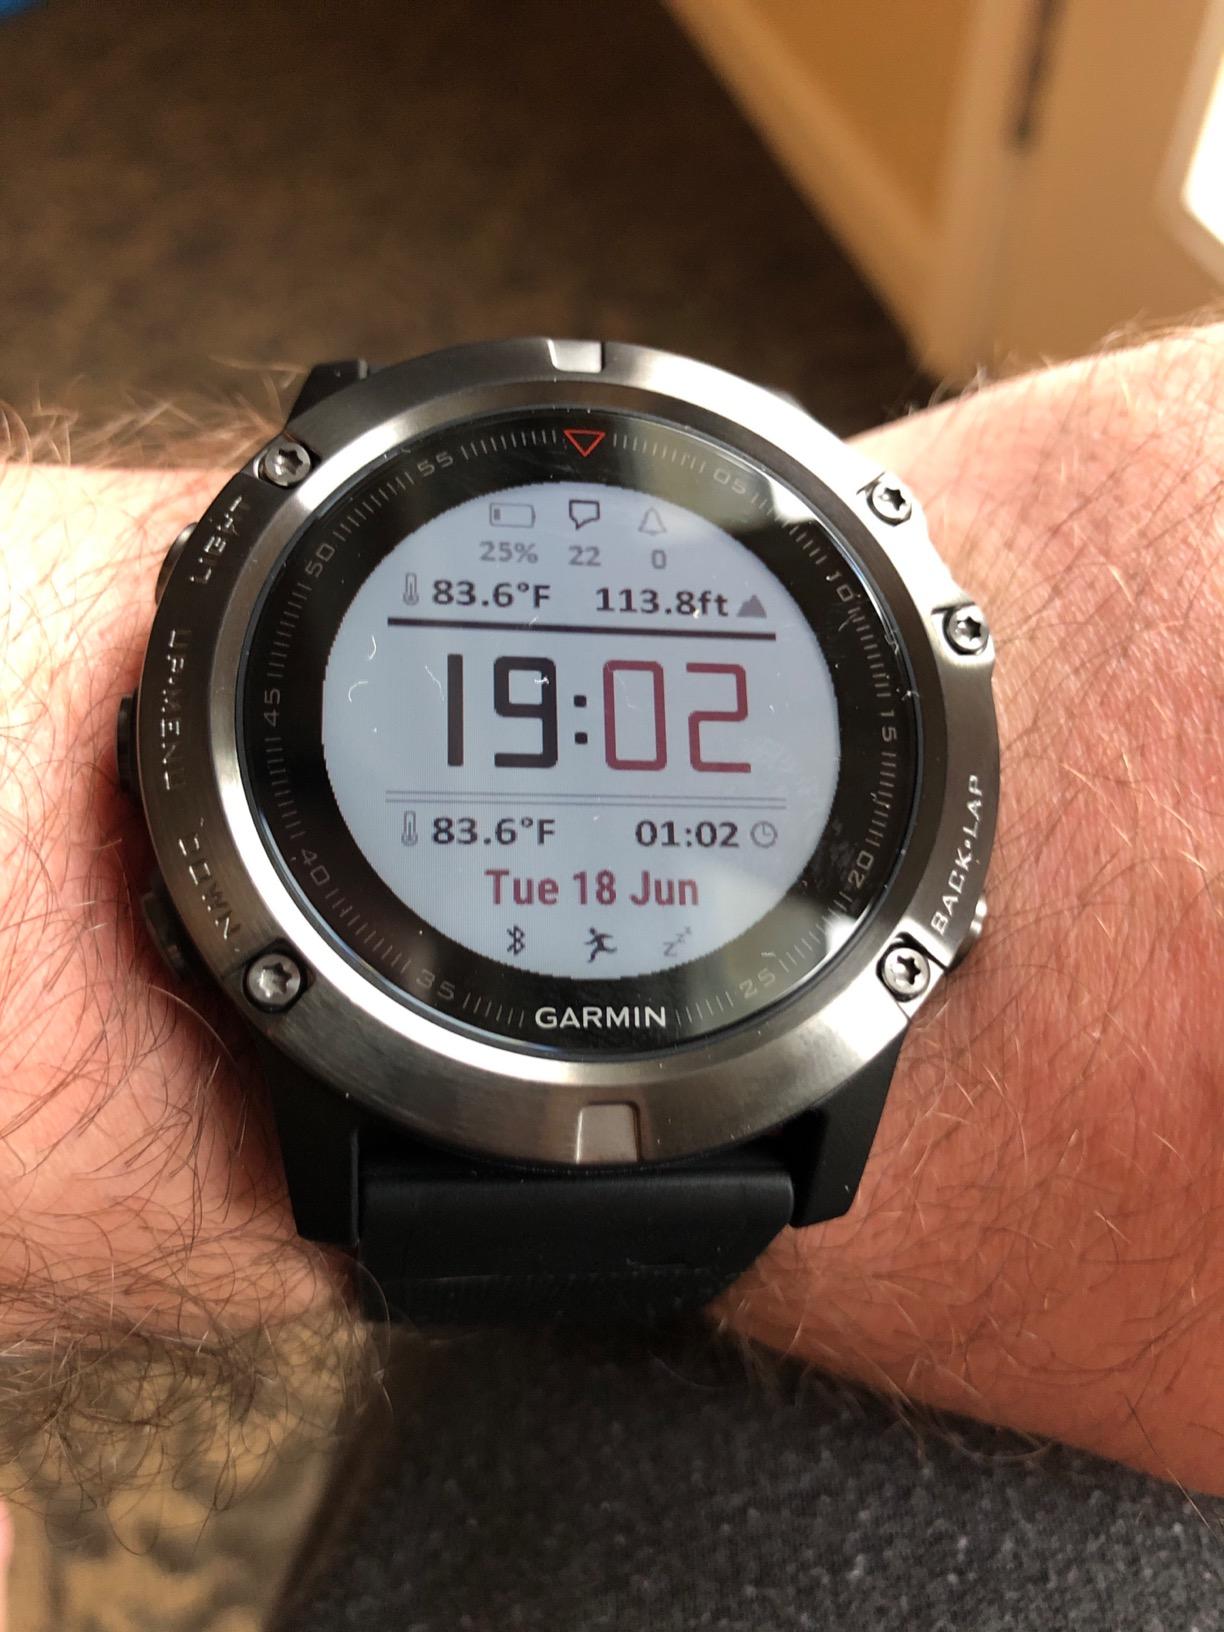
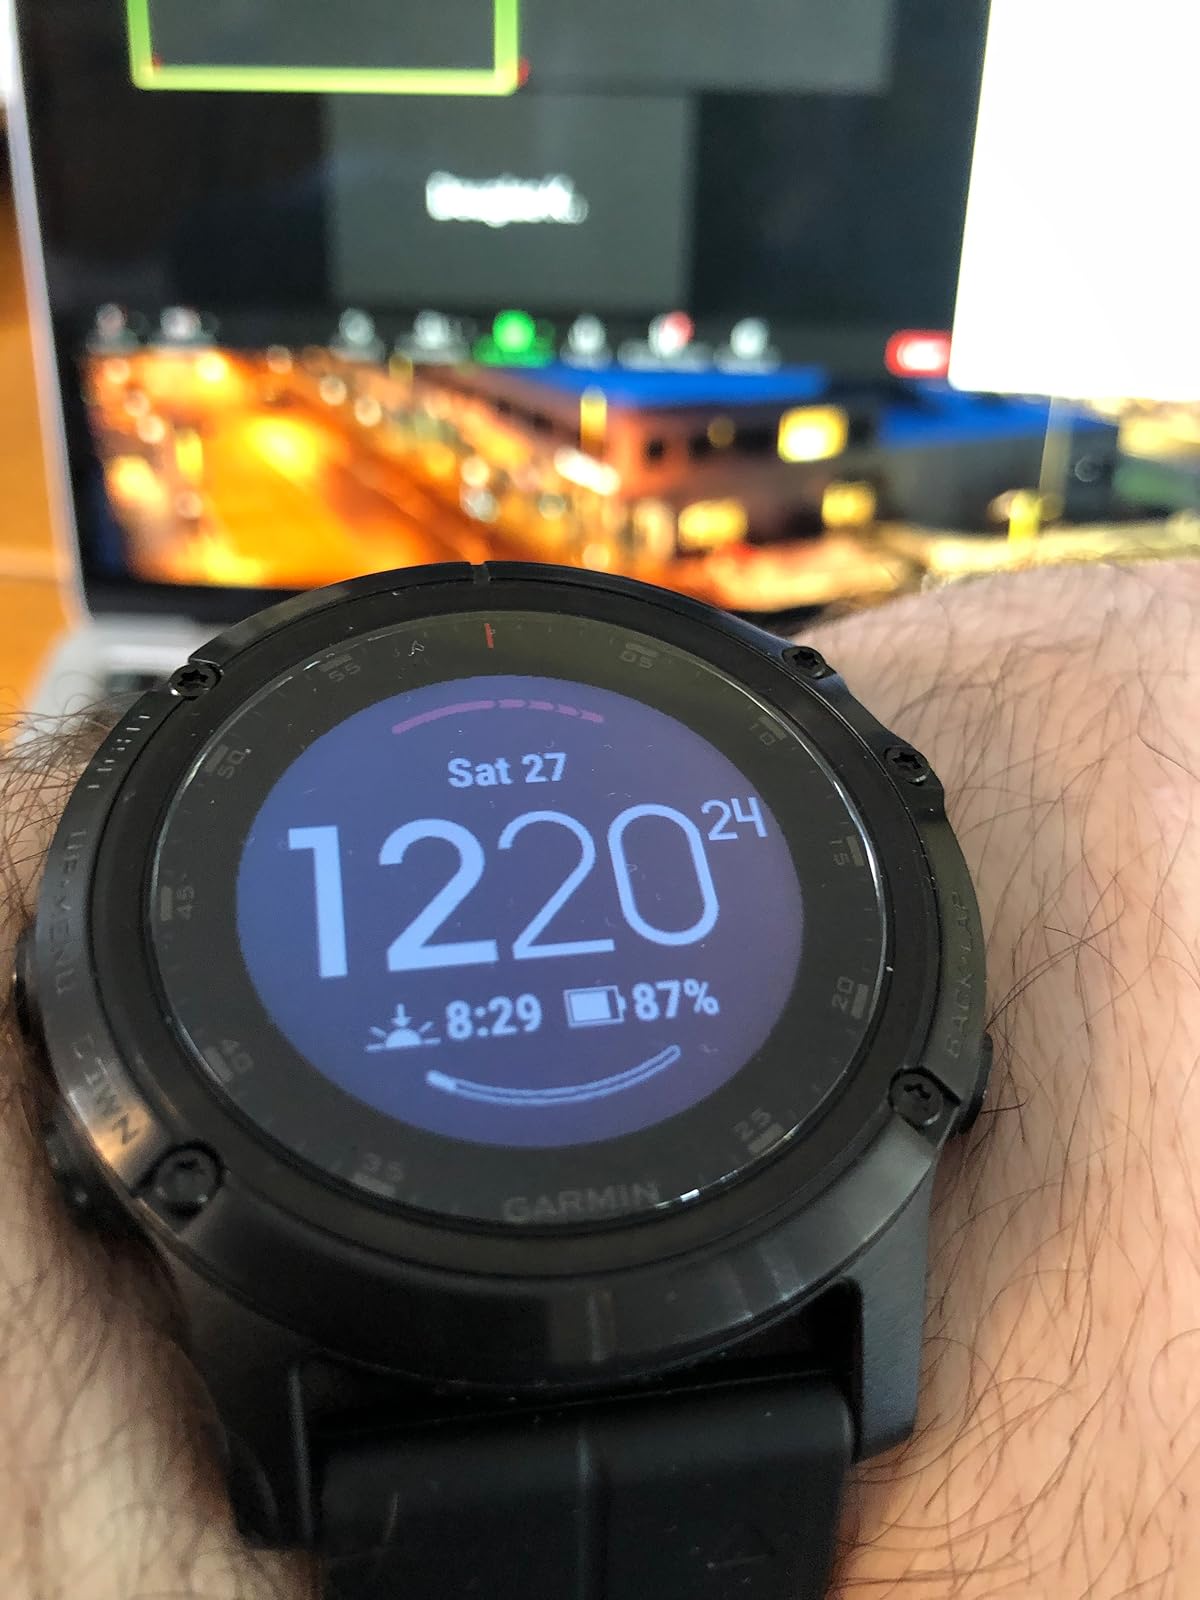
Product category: smartwatch
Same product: no